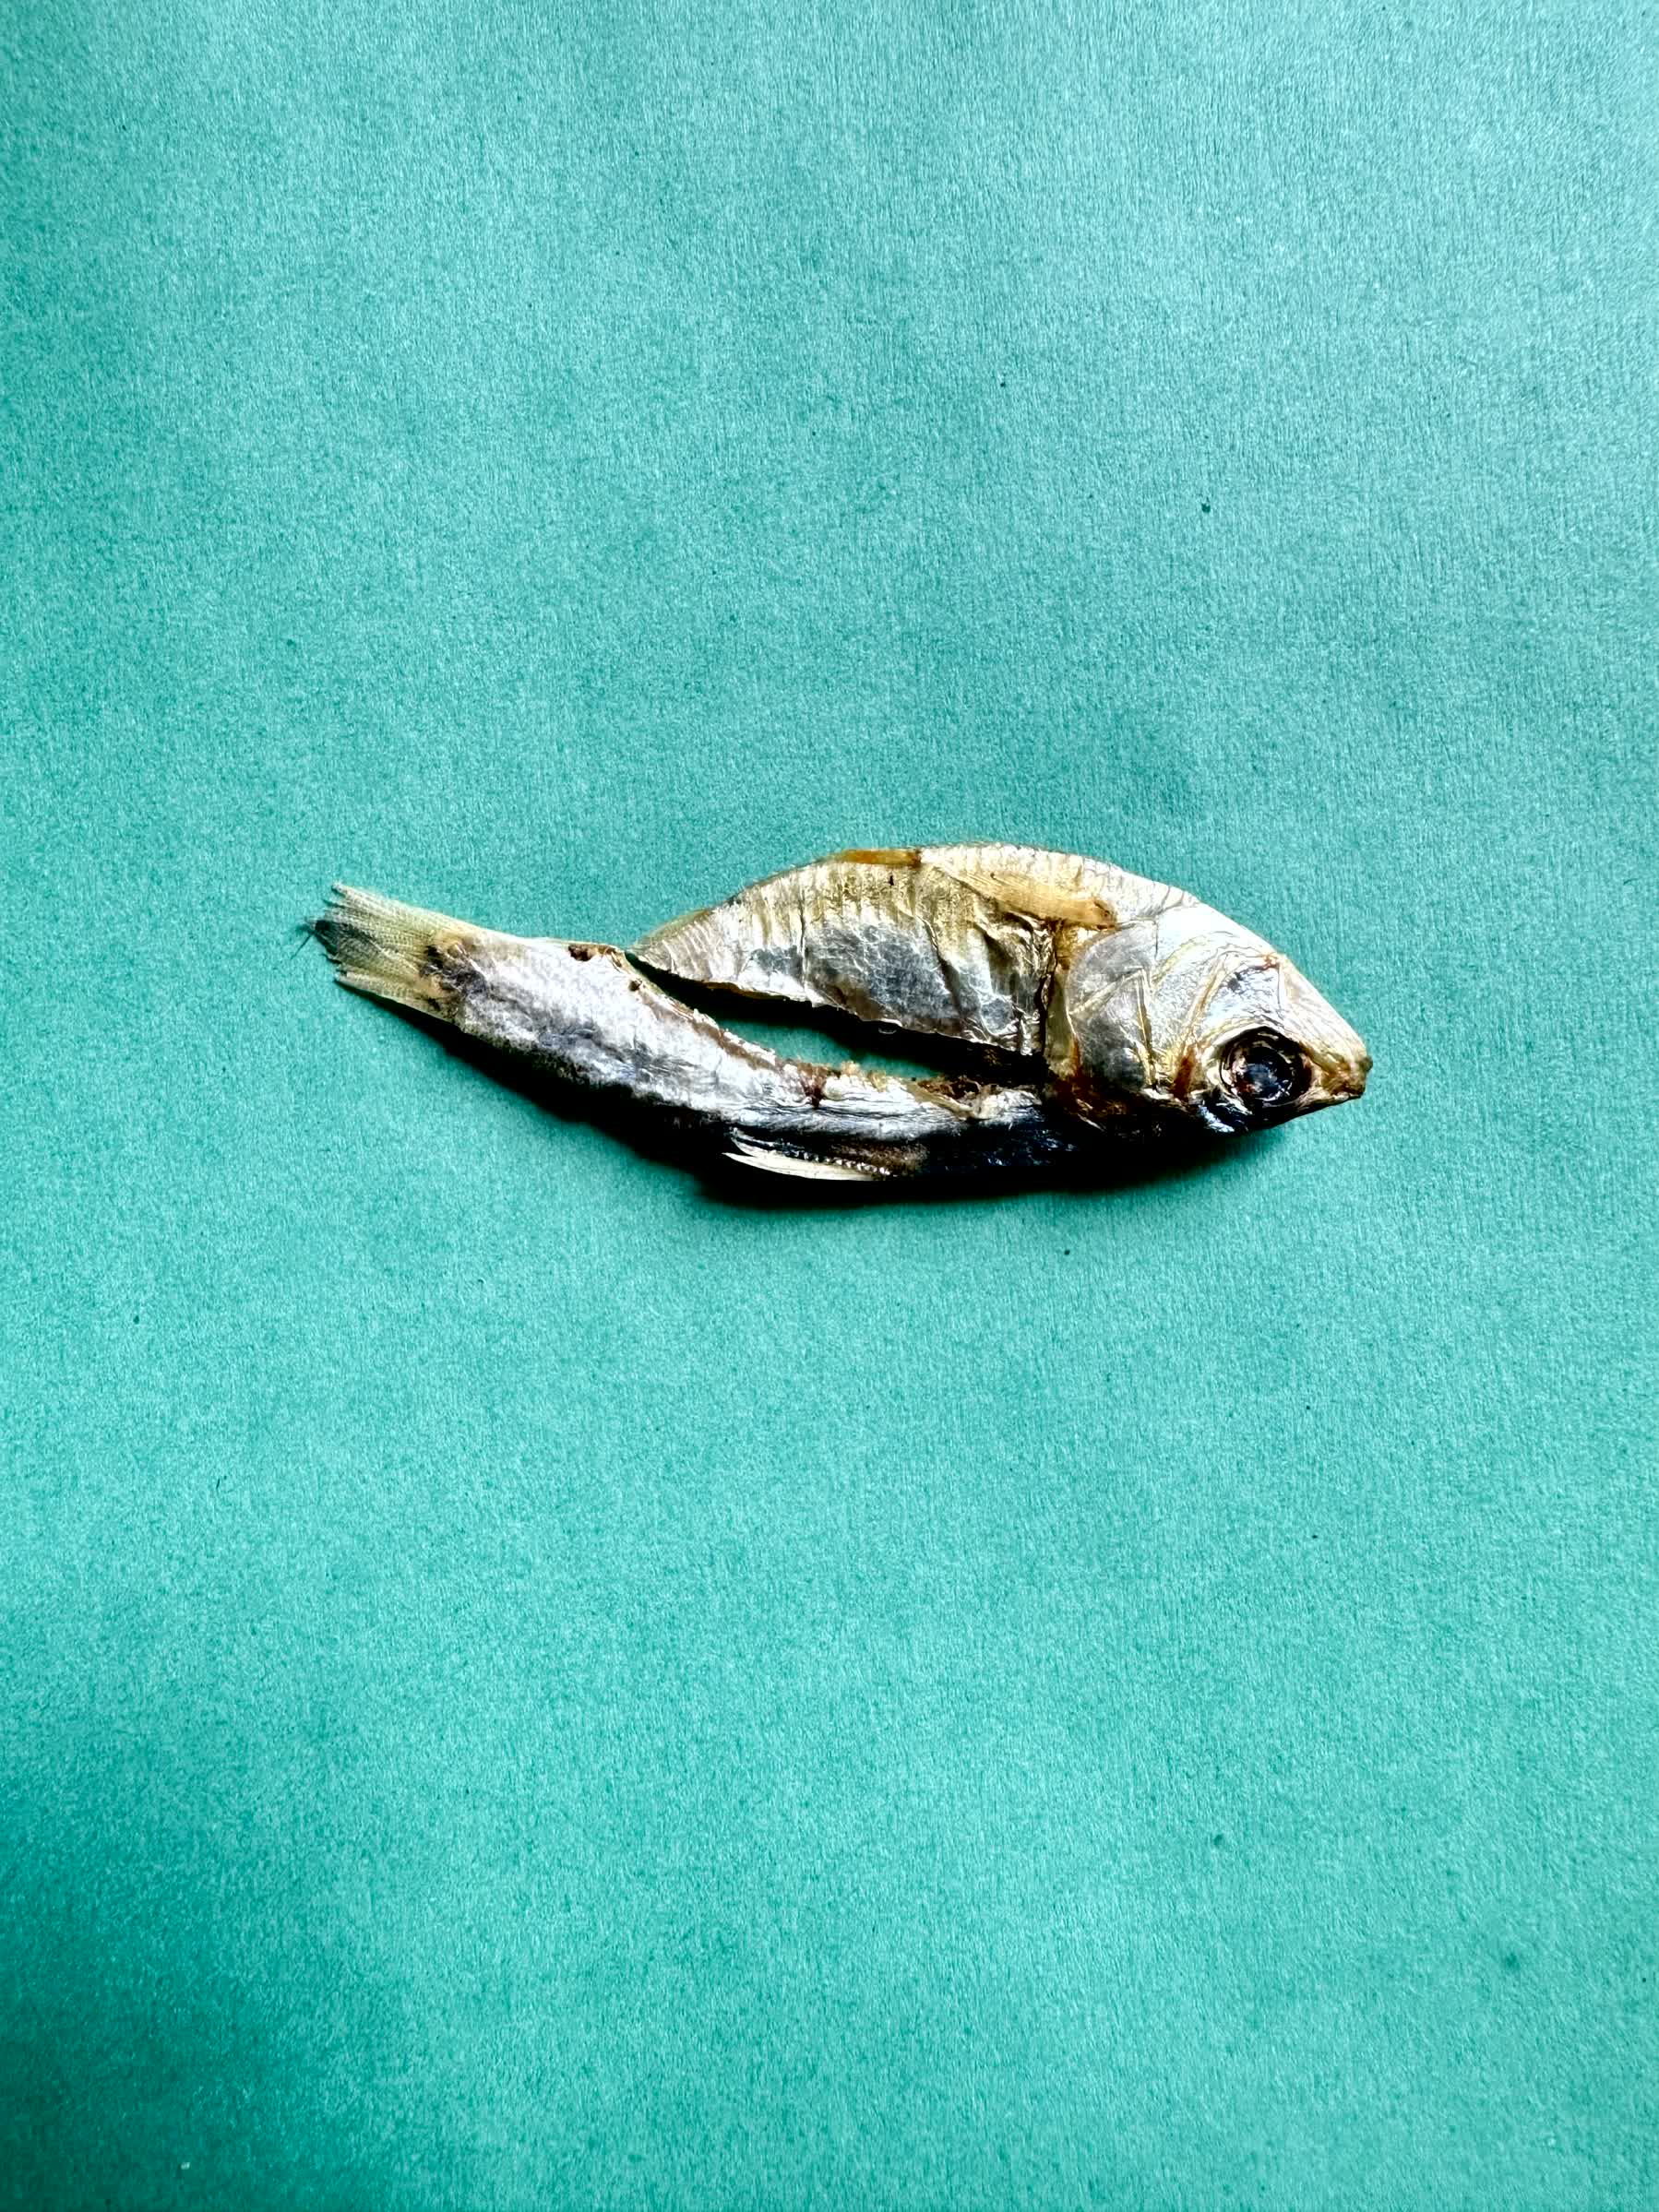
Species: Chapila